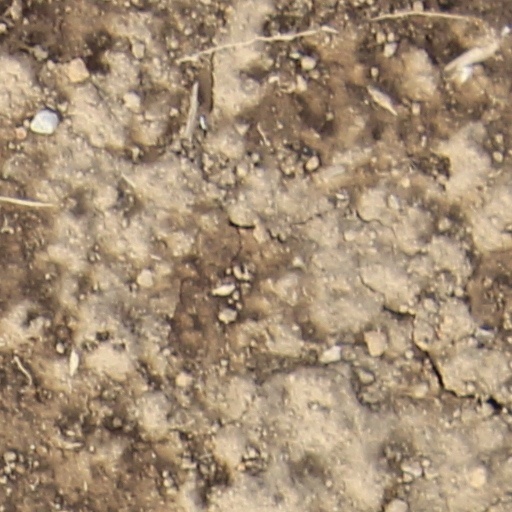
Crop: wheat